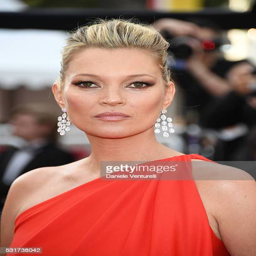
celebrity attends the premiere during festival at festivals